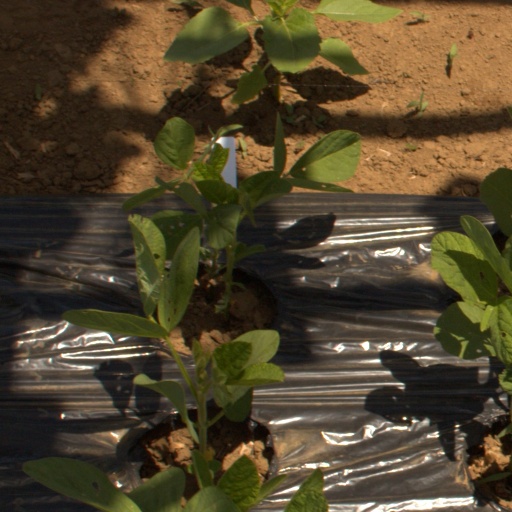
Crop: Jerusalem artichoke